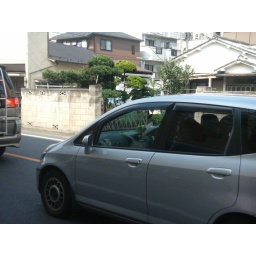
Mountain Dew Escaping in a Van. In the front seat cup holder there is a bottle of Dew.